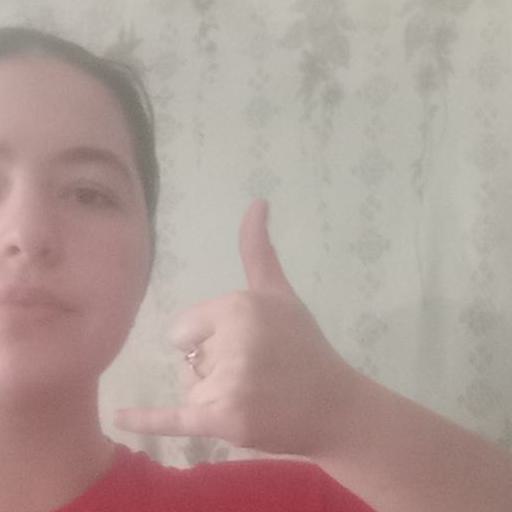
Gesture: call